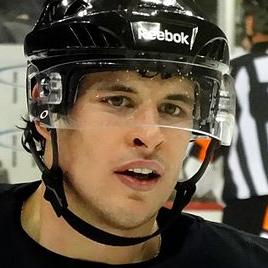
Age: 24